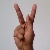
The image shows a hand gesture representing the letter 'K' in Indian Sign Language.